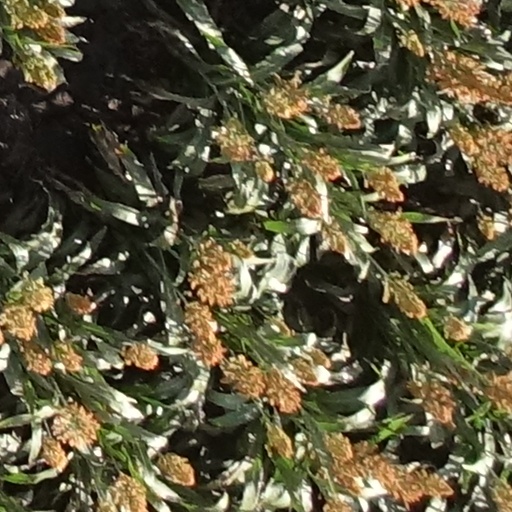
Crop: sorghum